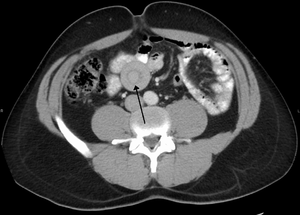
Une invagination intestinale est l'incorporation d'un segment d'intestin dans la portion intestinale située plus en aval. Cela conduit à une occlusion intestinale avec douleurs, vomissements, arrêt du transit et éventuellement péritonite. L'invagination intestinale aiguë représente une urgence médico-chirurgicale.